Amintore Fanfani

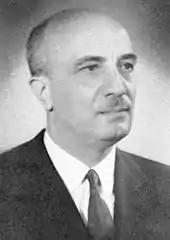
Fanfani, as member of the Chamber of Deputies in 1963

In the 1958 general election, Fanfani ran as secretary of the Christian Democrats and main candidate to become the next prime minister. The electoral result was similar to the one of five years before. The Christian Democrats gained 42.4% of votes, nearly doubling Palmiro Togliatti's Communist Party, which came second. However, the poor results of the other small centrist and secular parties meant the continuation of the same problems of political instability within the centrist coalition that had characterised the previous legislature.